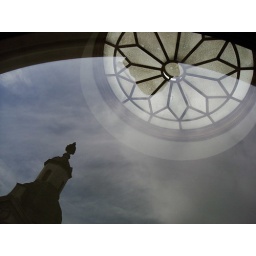
windows in the sky 2(toma directa)